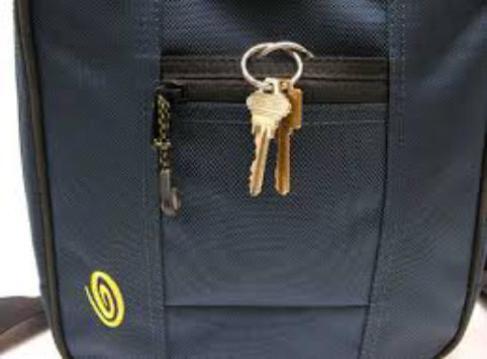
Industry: Clothes